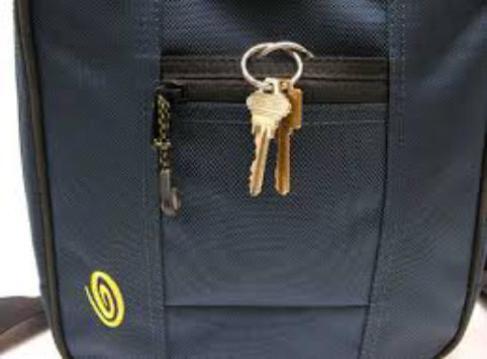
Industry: Clothes